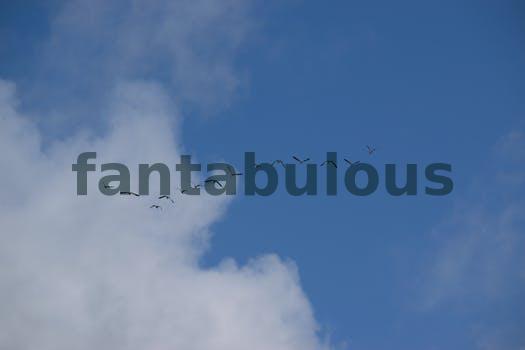
Label: Watermark